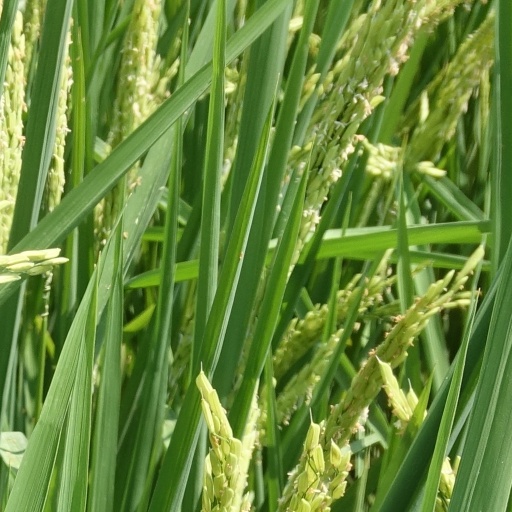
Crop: rice